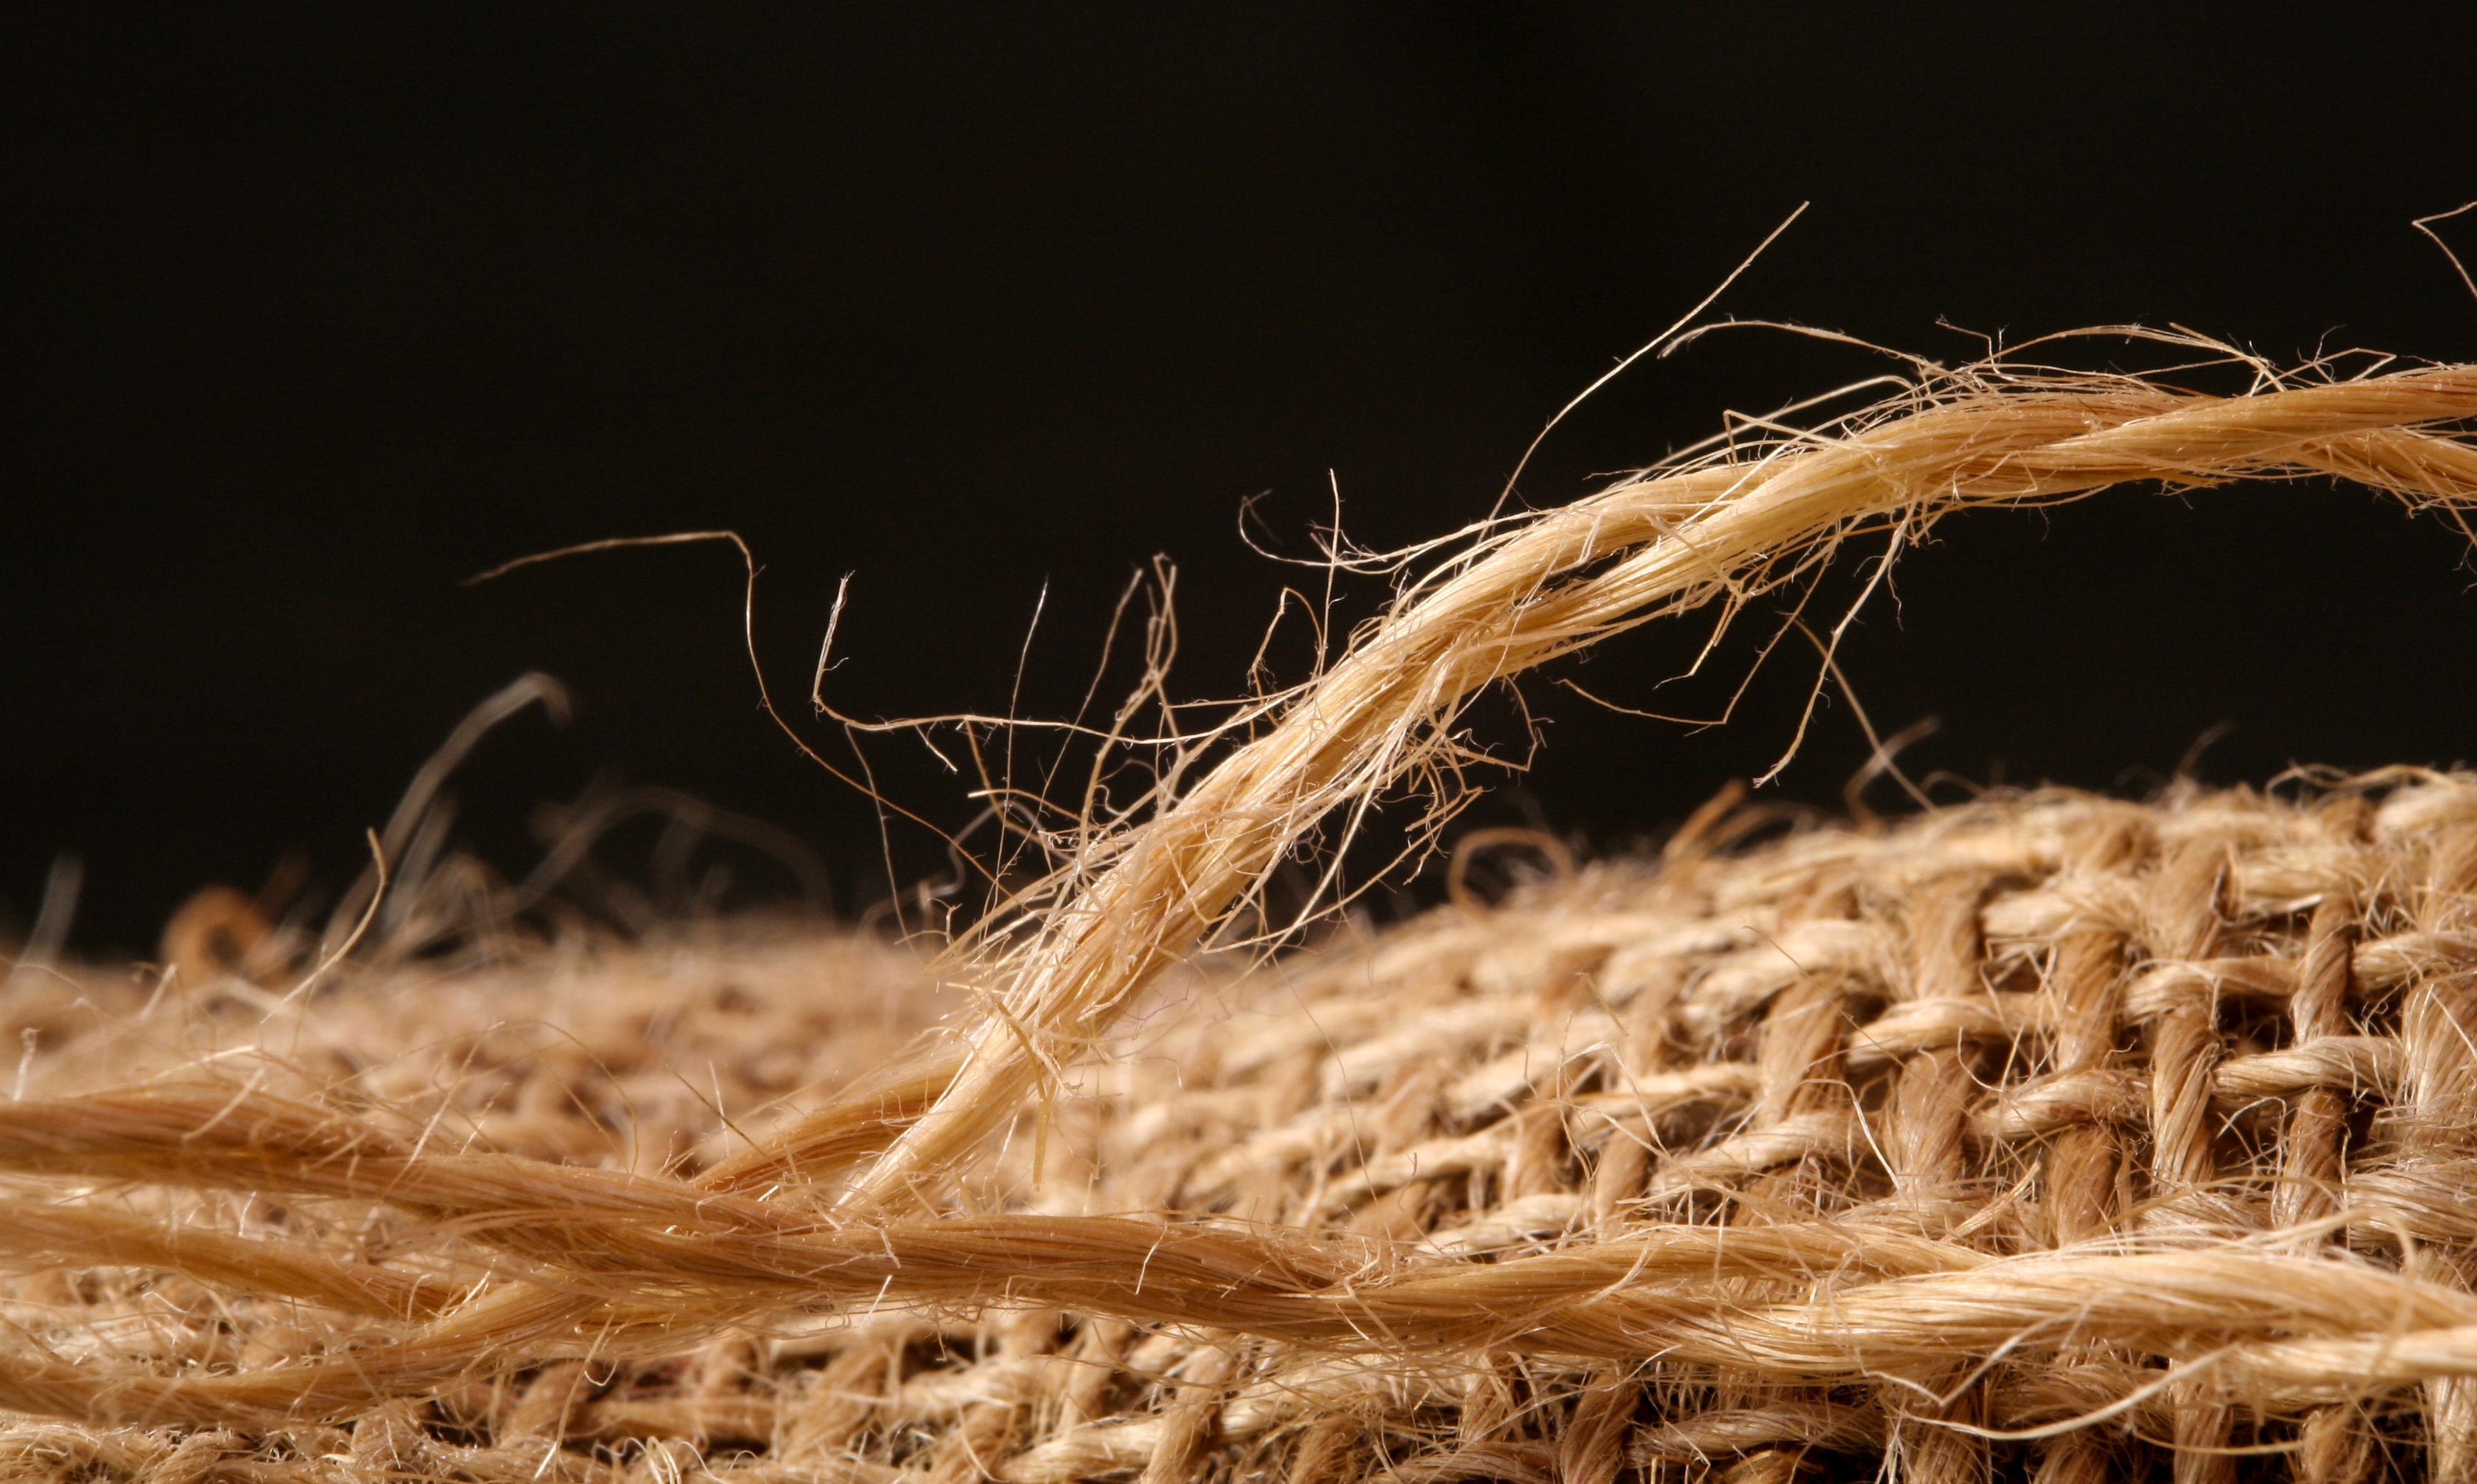
grass, branch, plant, field, wheat, food, crop, agriculture, close up, flowering plant, commodity, grass family, land plant, food grain